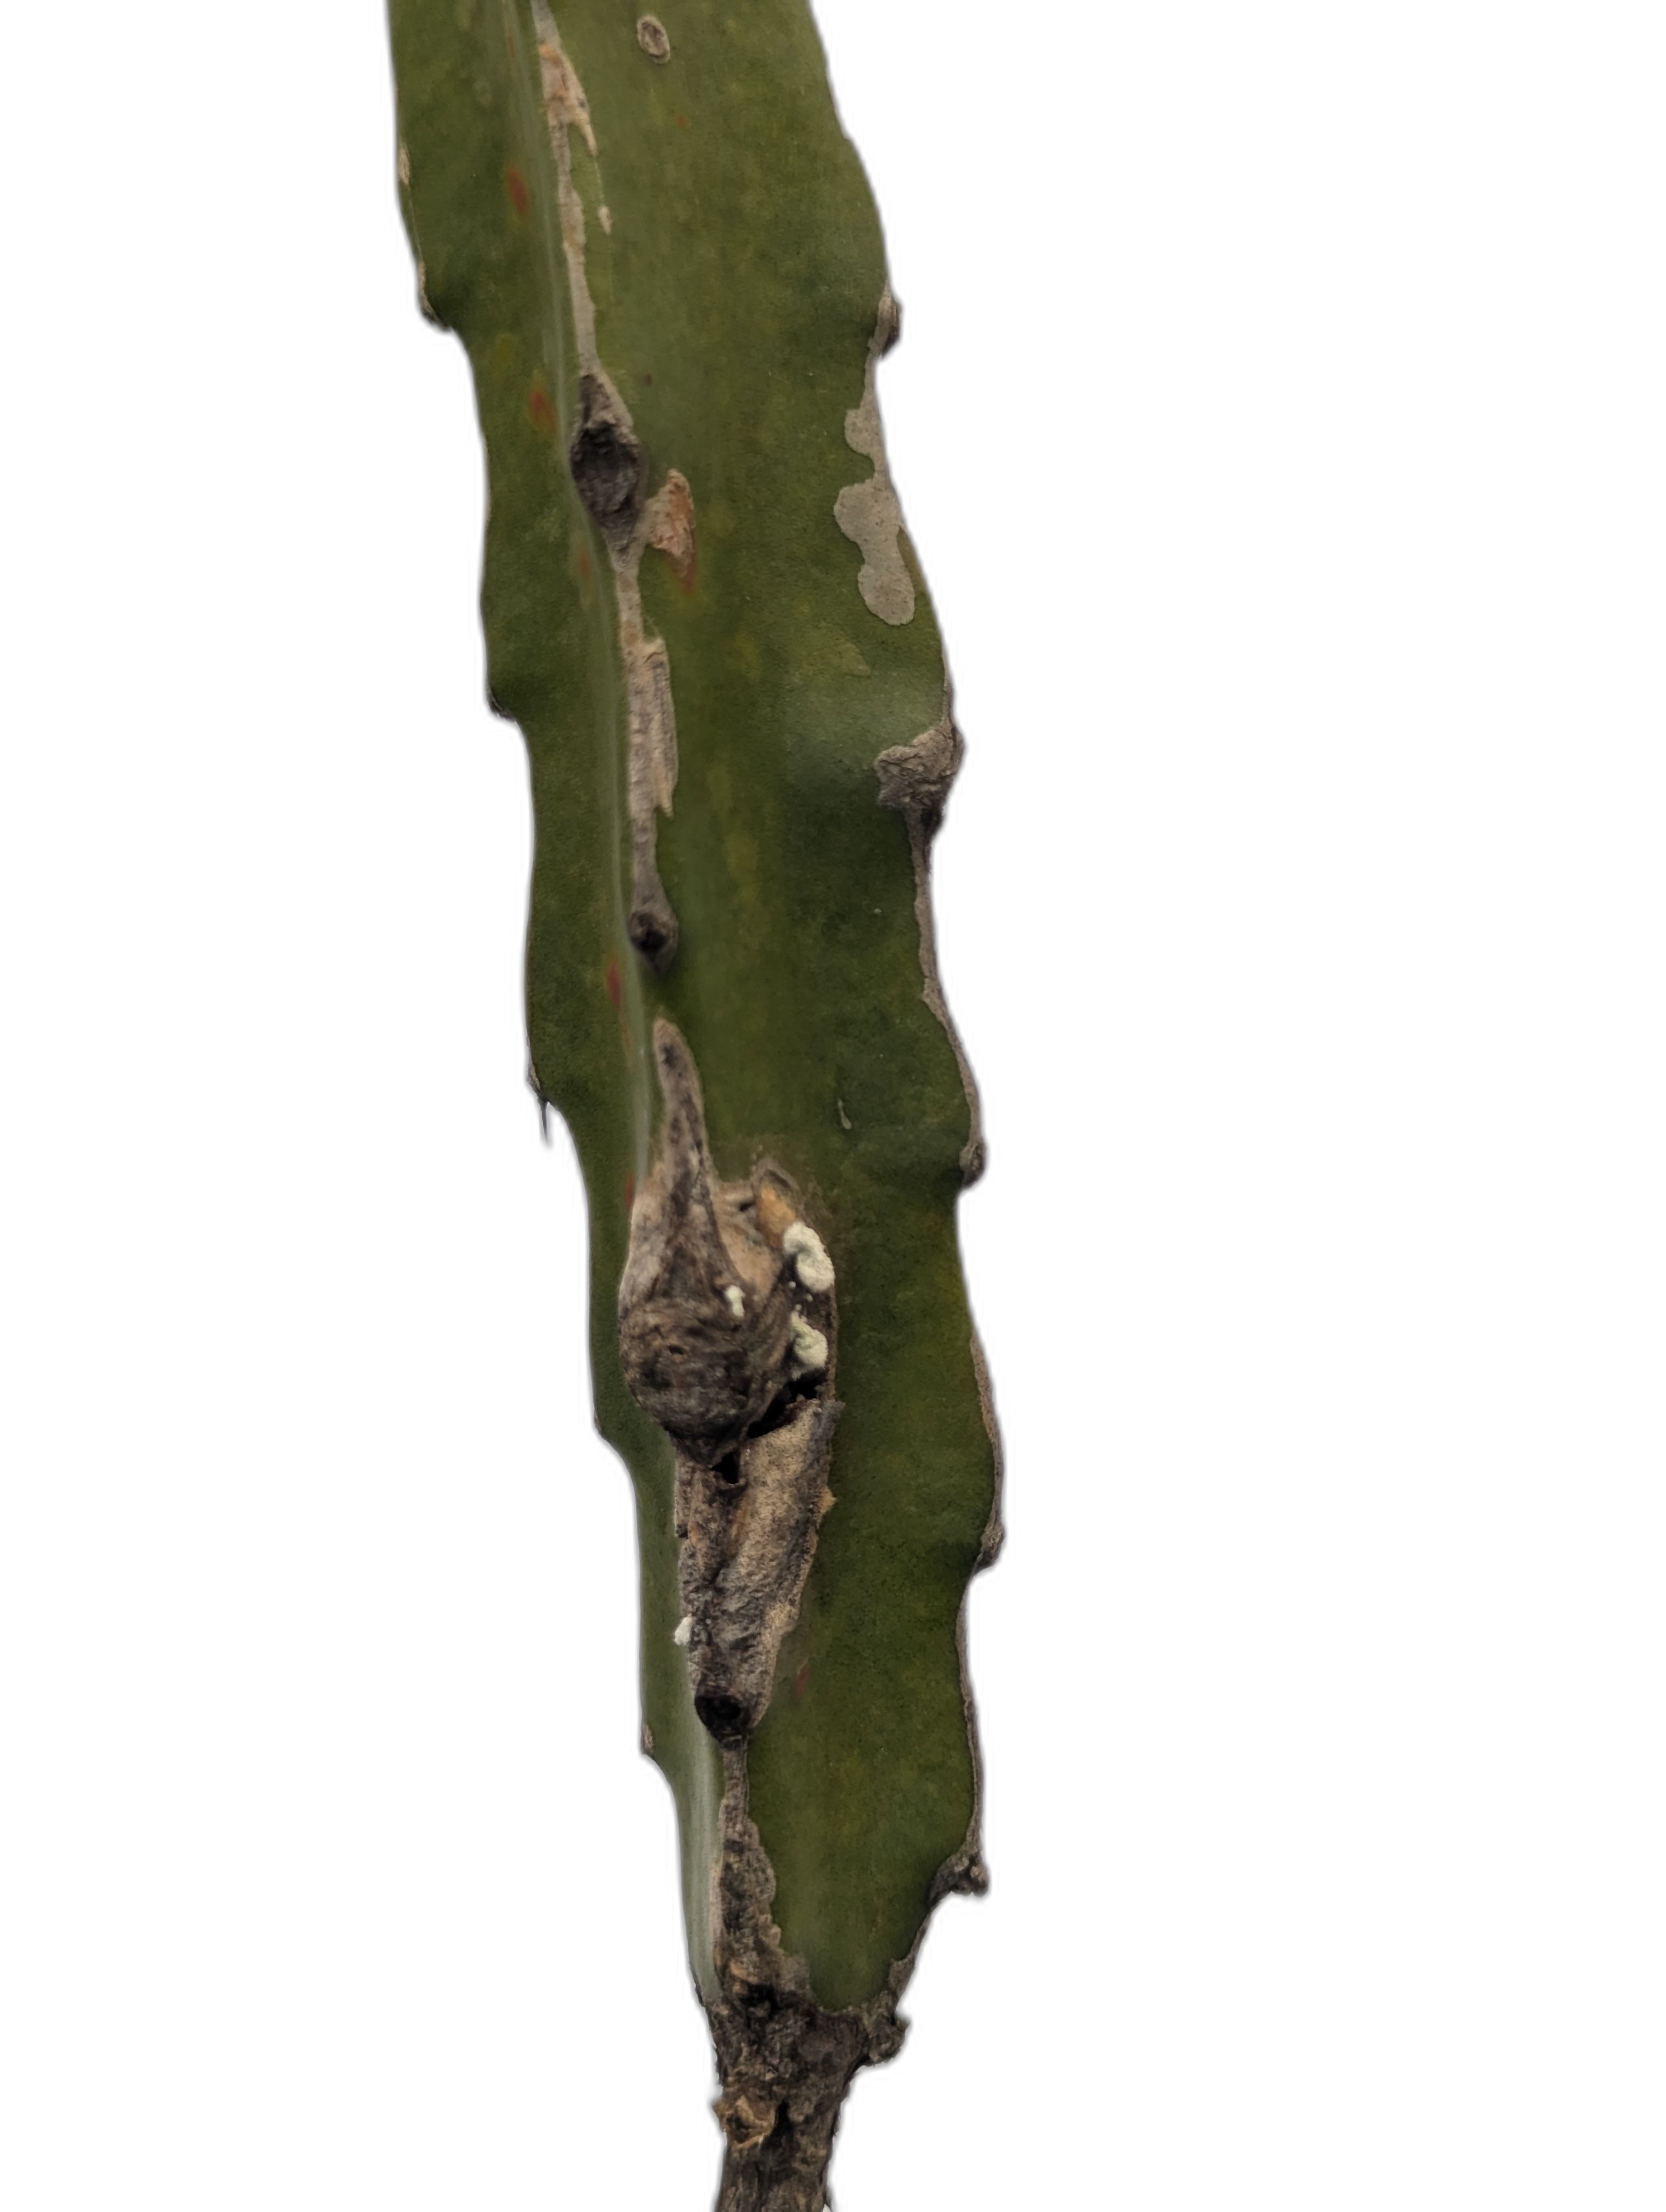
Label: Good leaf